Thomas McIntosh (politician)

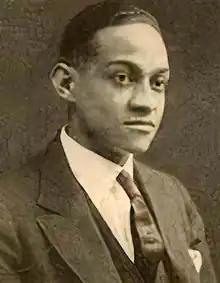
Raymond Pace Alexander, McIntosh's predecessor

McIntosh had previously been involved in Democratic Party politics since high school, and he became a committeeman in the 29th ward. When then-councilman Raymond Pace Alexander of the 5th district retired from office, ward leaders in the district selected McIntosh as their candidate to succeed Alexander in the upcoming municipal election in 1959. McIntosh was elected to the safely Democratic 5th district, while Democrats swept all ten districts that year. McIntosh's victory the highest percentage of the vote of any council candidate, with 77%. In his first term on the city council, McIntosh worked on the problem of excessive force by the city's police officers, also questioning whether there was a "deep-seated animosity" by police toward the city's black population.